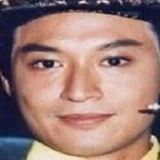
diễn viên Mã Cảnh Đào